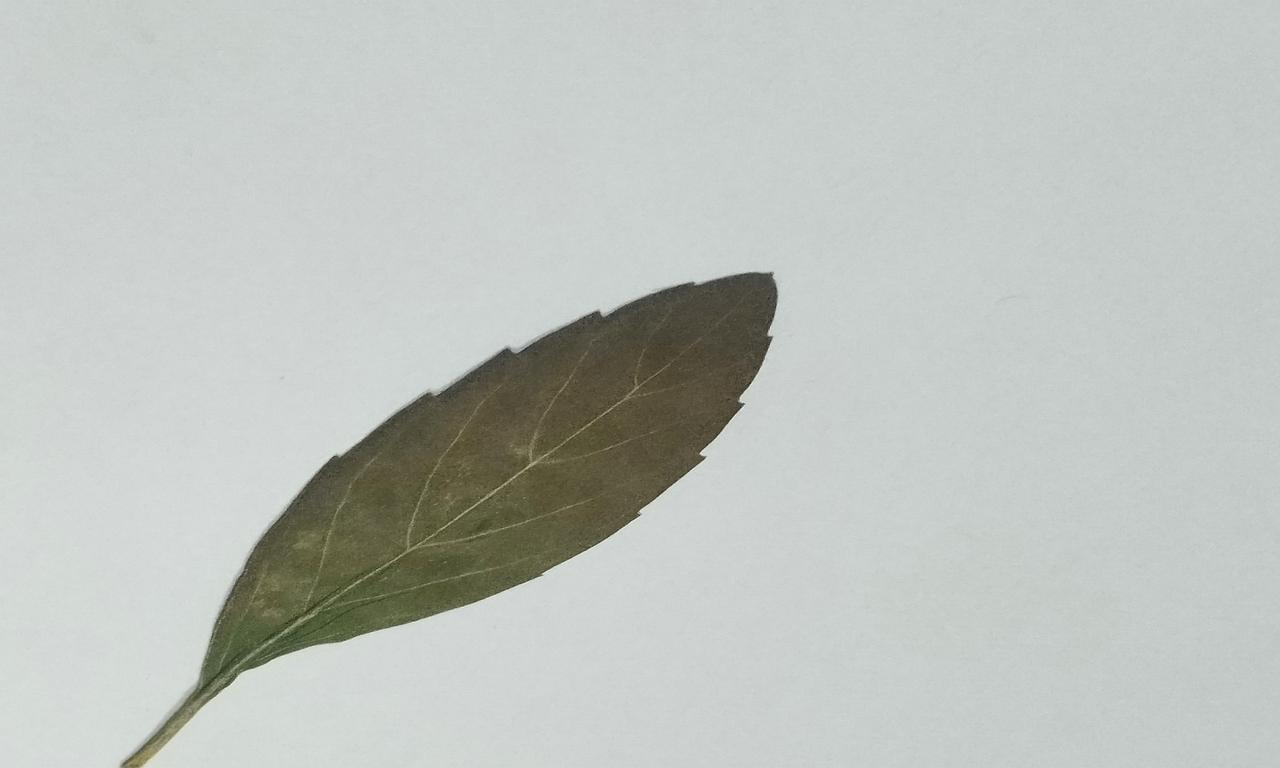
Label: Dried